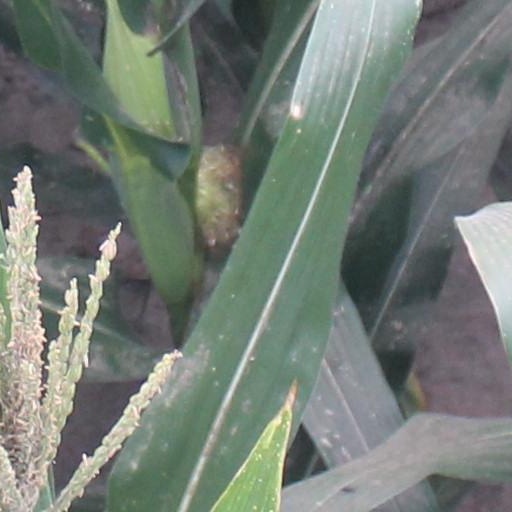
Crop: maize; corn